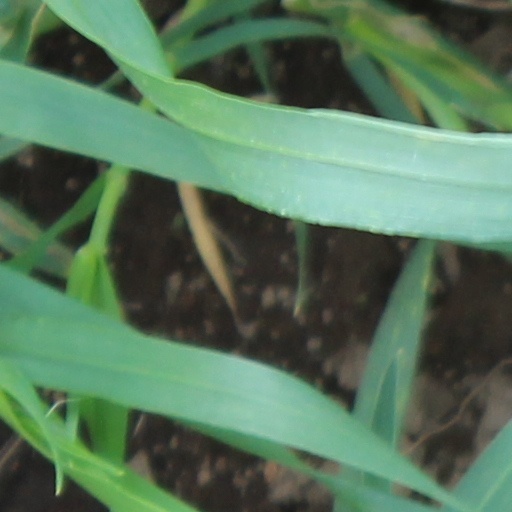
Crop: wheat